Battle of Moscow

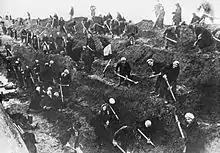
Moscow women dig anti-tank trenches around their city in 1941.

By 13 October 1941, the Wehrmacht had reached the Mozhaisk defense line, a hastily constructed set of four lines of fortifications protecting Moscow's western approaches which extended from Kalinin towards Volokolamsk and Kaluga. Despite recent reinforcements, only around 90,000 Soviet soldiers manned this line—far too few to stem the German advance. Given the limited resources available, Zhukov decided to concentrate his forces at four critical points: the 16th Army under Lieutenant General Konstantin Rokossovsky guarded Volokolamsk, Mozhaisk was defended by 5th Army under Major General Leonid Govorov, the 43rd Army of Major General Konstantin Golubev defended Maloyaroslavets, and the 49th Army under Lieutenant General Ivan Zakharkin protected Kaluga. The entire Soviet Western Front—nearly destroyed after its encirclement near Vyazma—was being recreated almost from scratch.